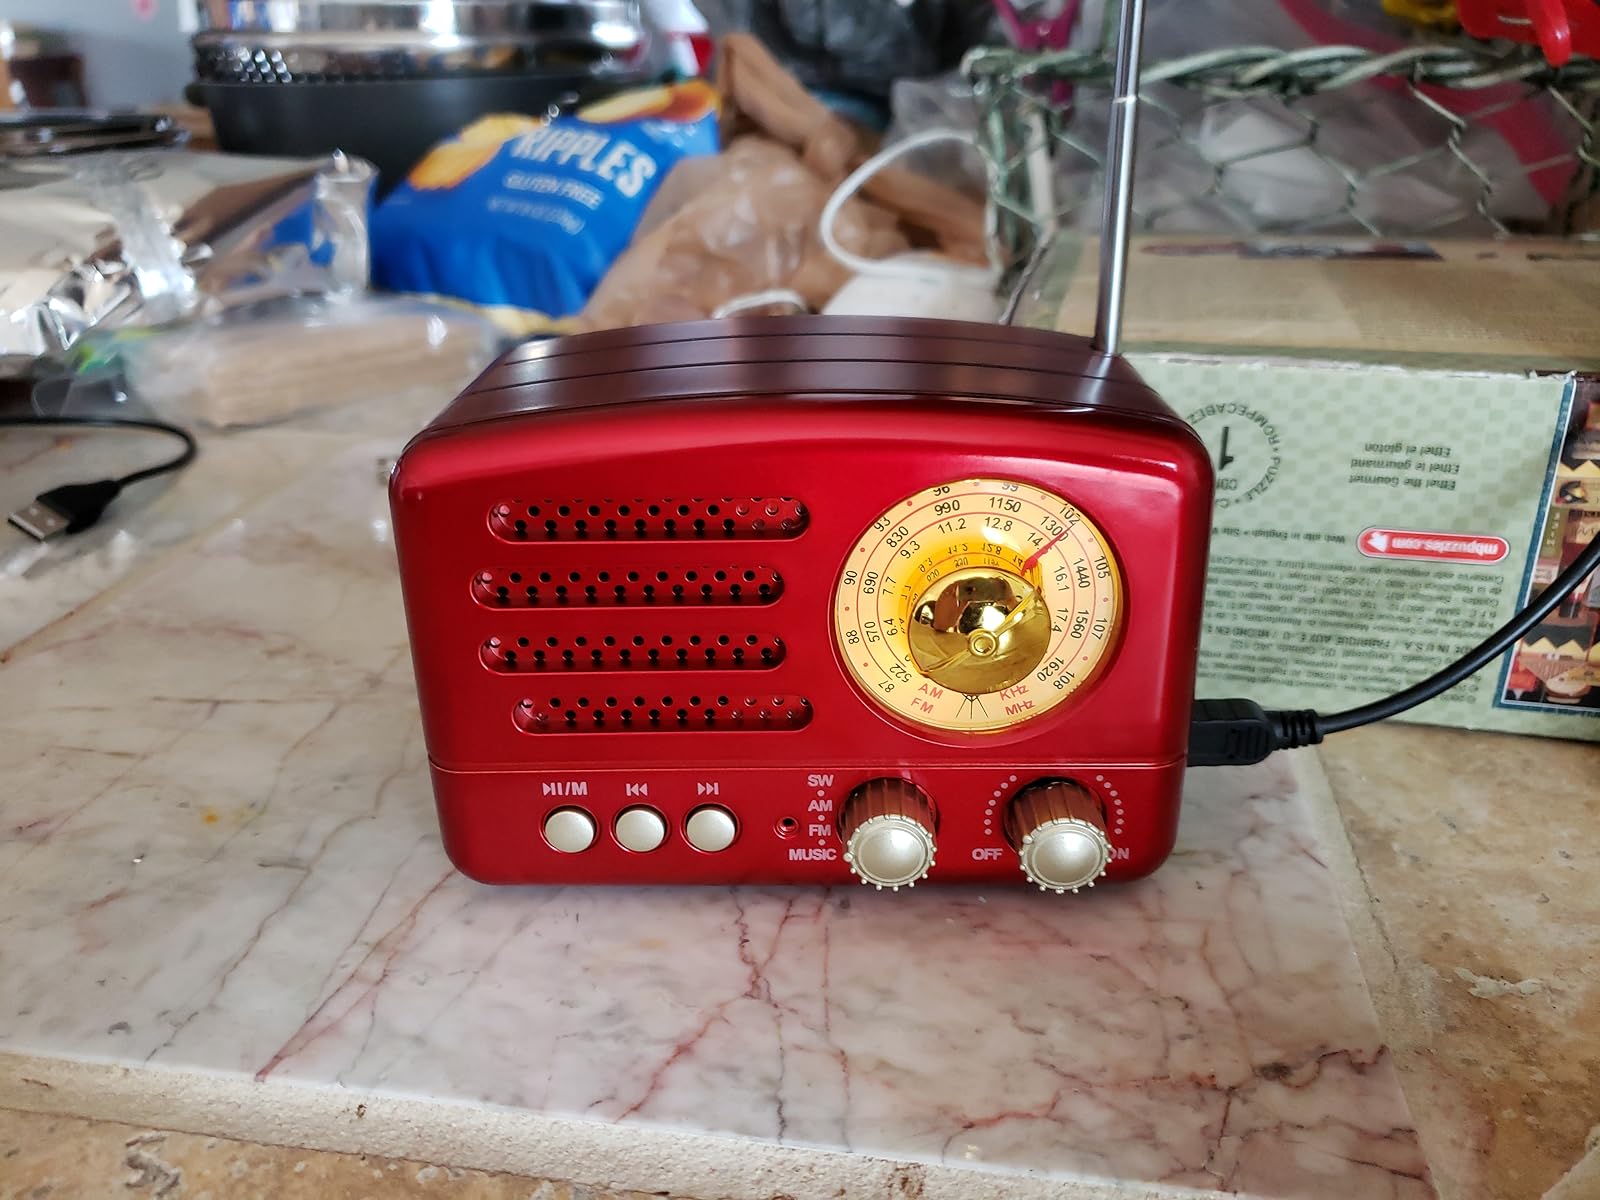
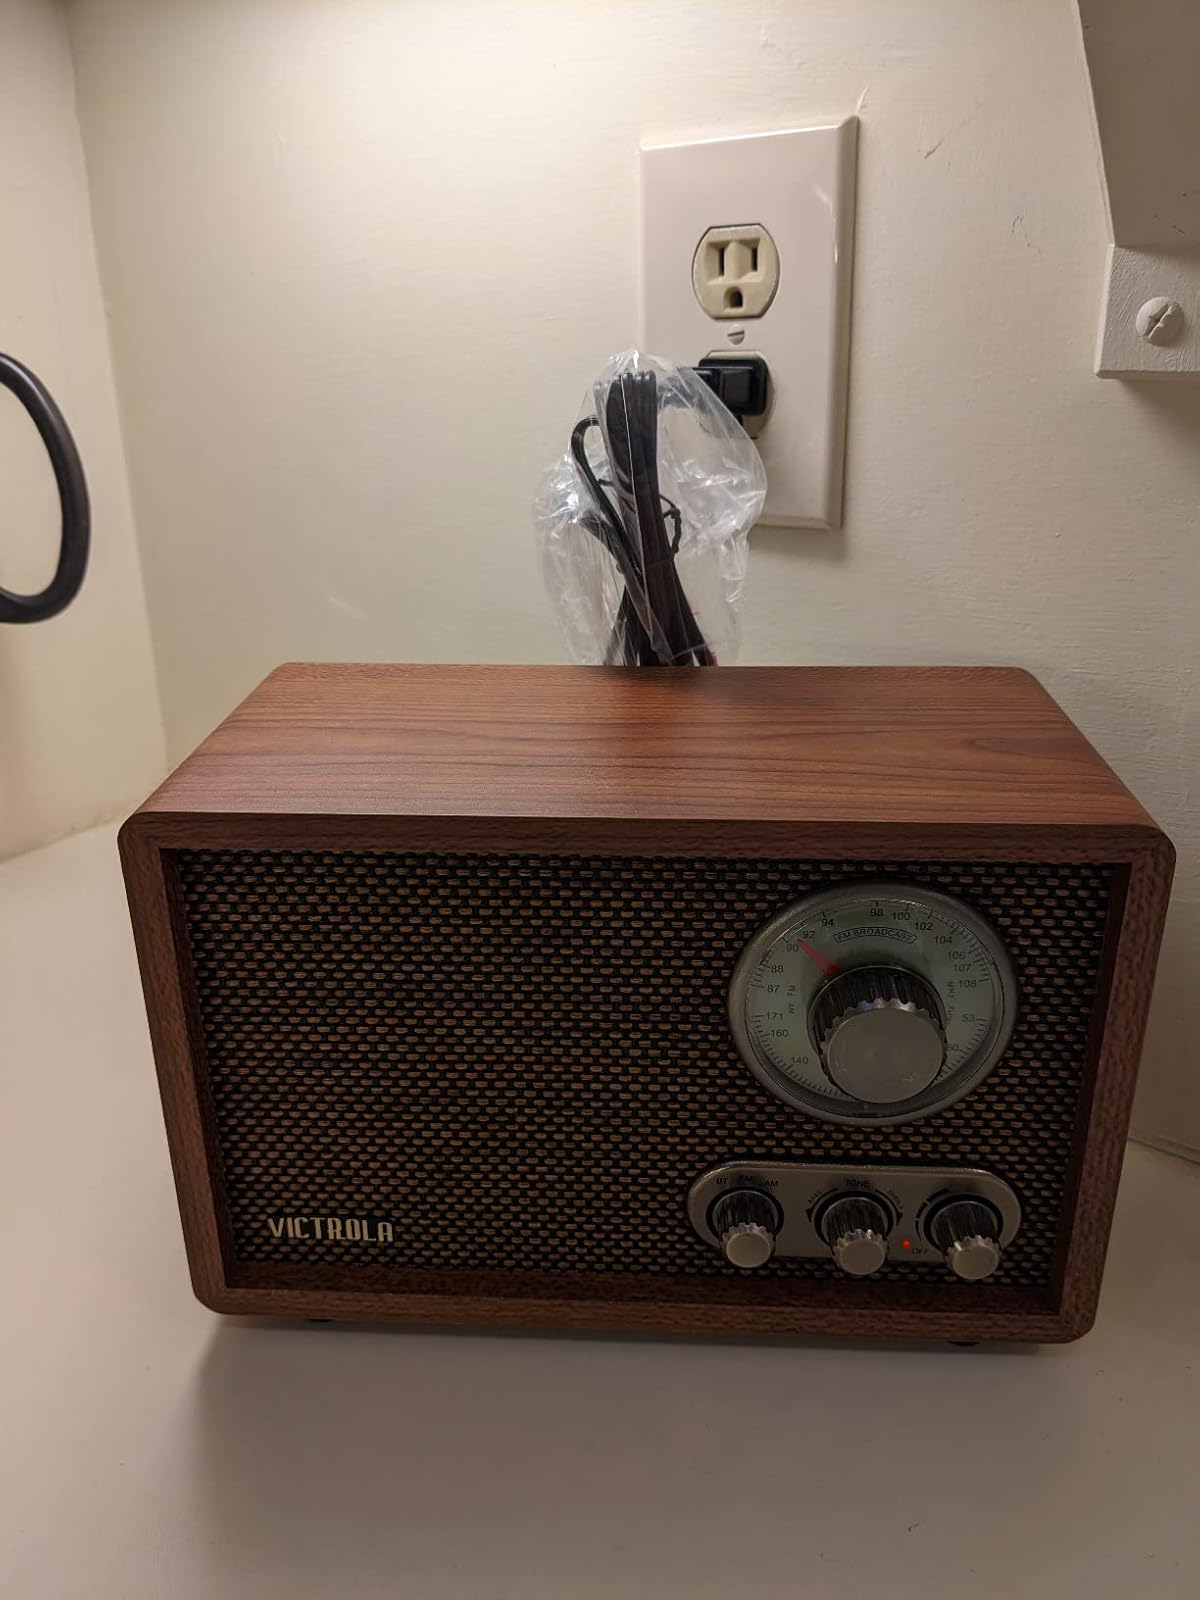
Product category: radio
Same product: no